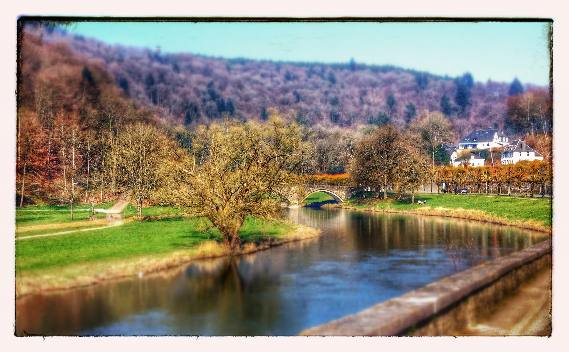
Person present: No